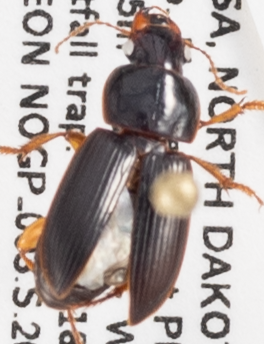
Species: Harpalus somnulentus
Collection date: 2018-07-31
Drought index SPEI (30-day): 0.31
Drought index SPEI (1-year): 0.47
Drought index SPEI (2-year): -0.17